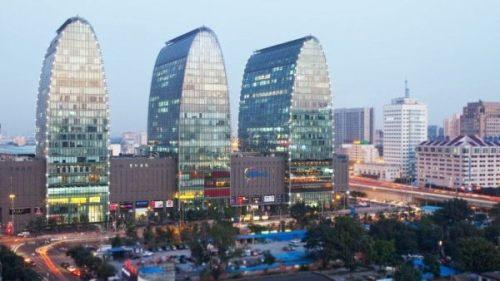
地标名称：西环广场
所在城市：北京市·西城区